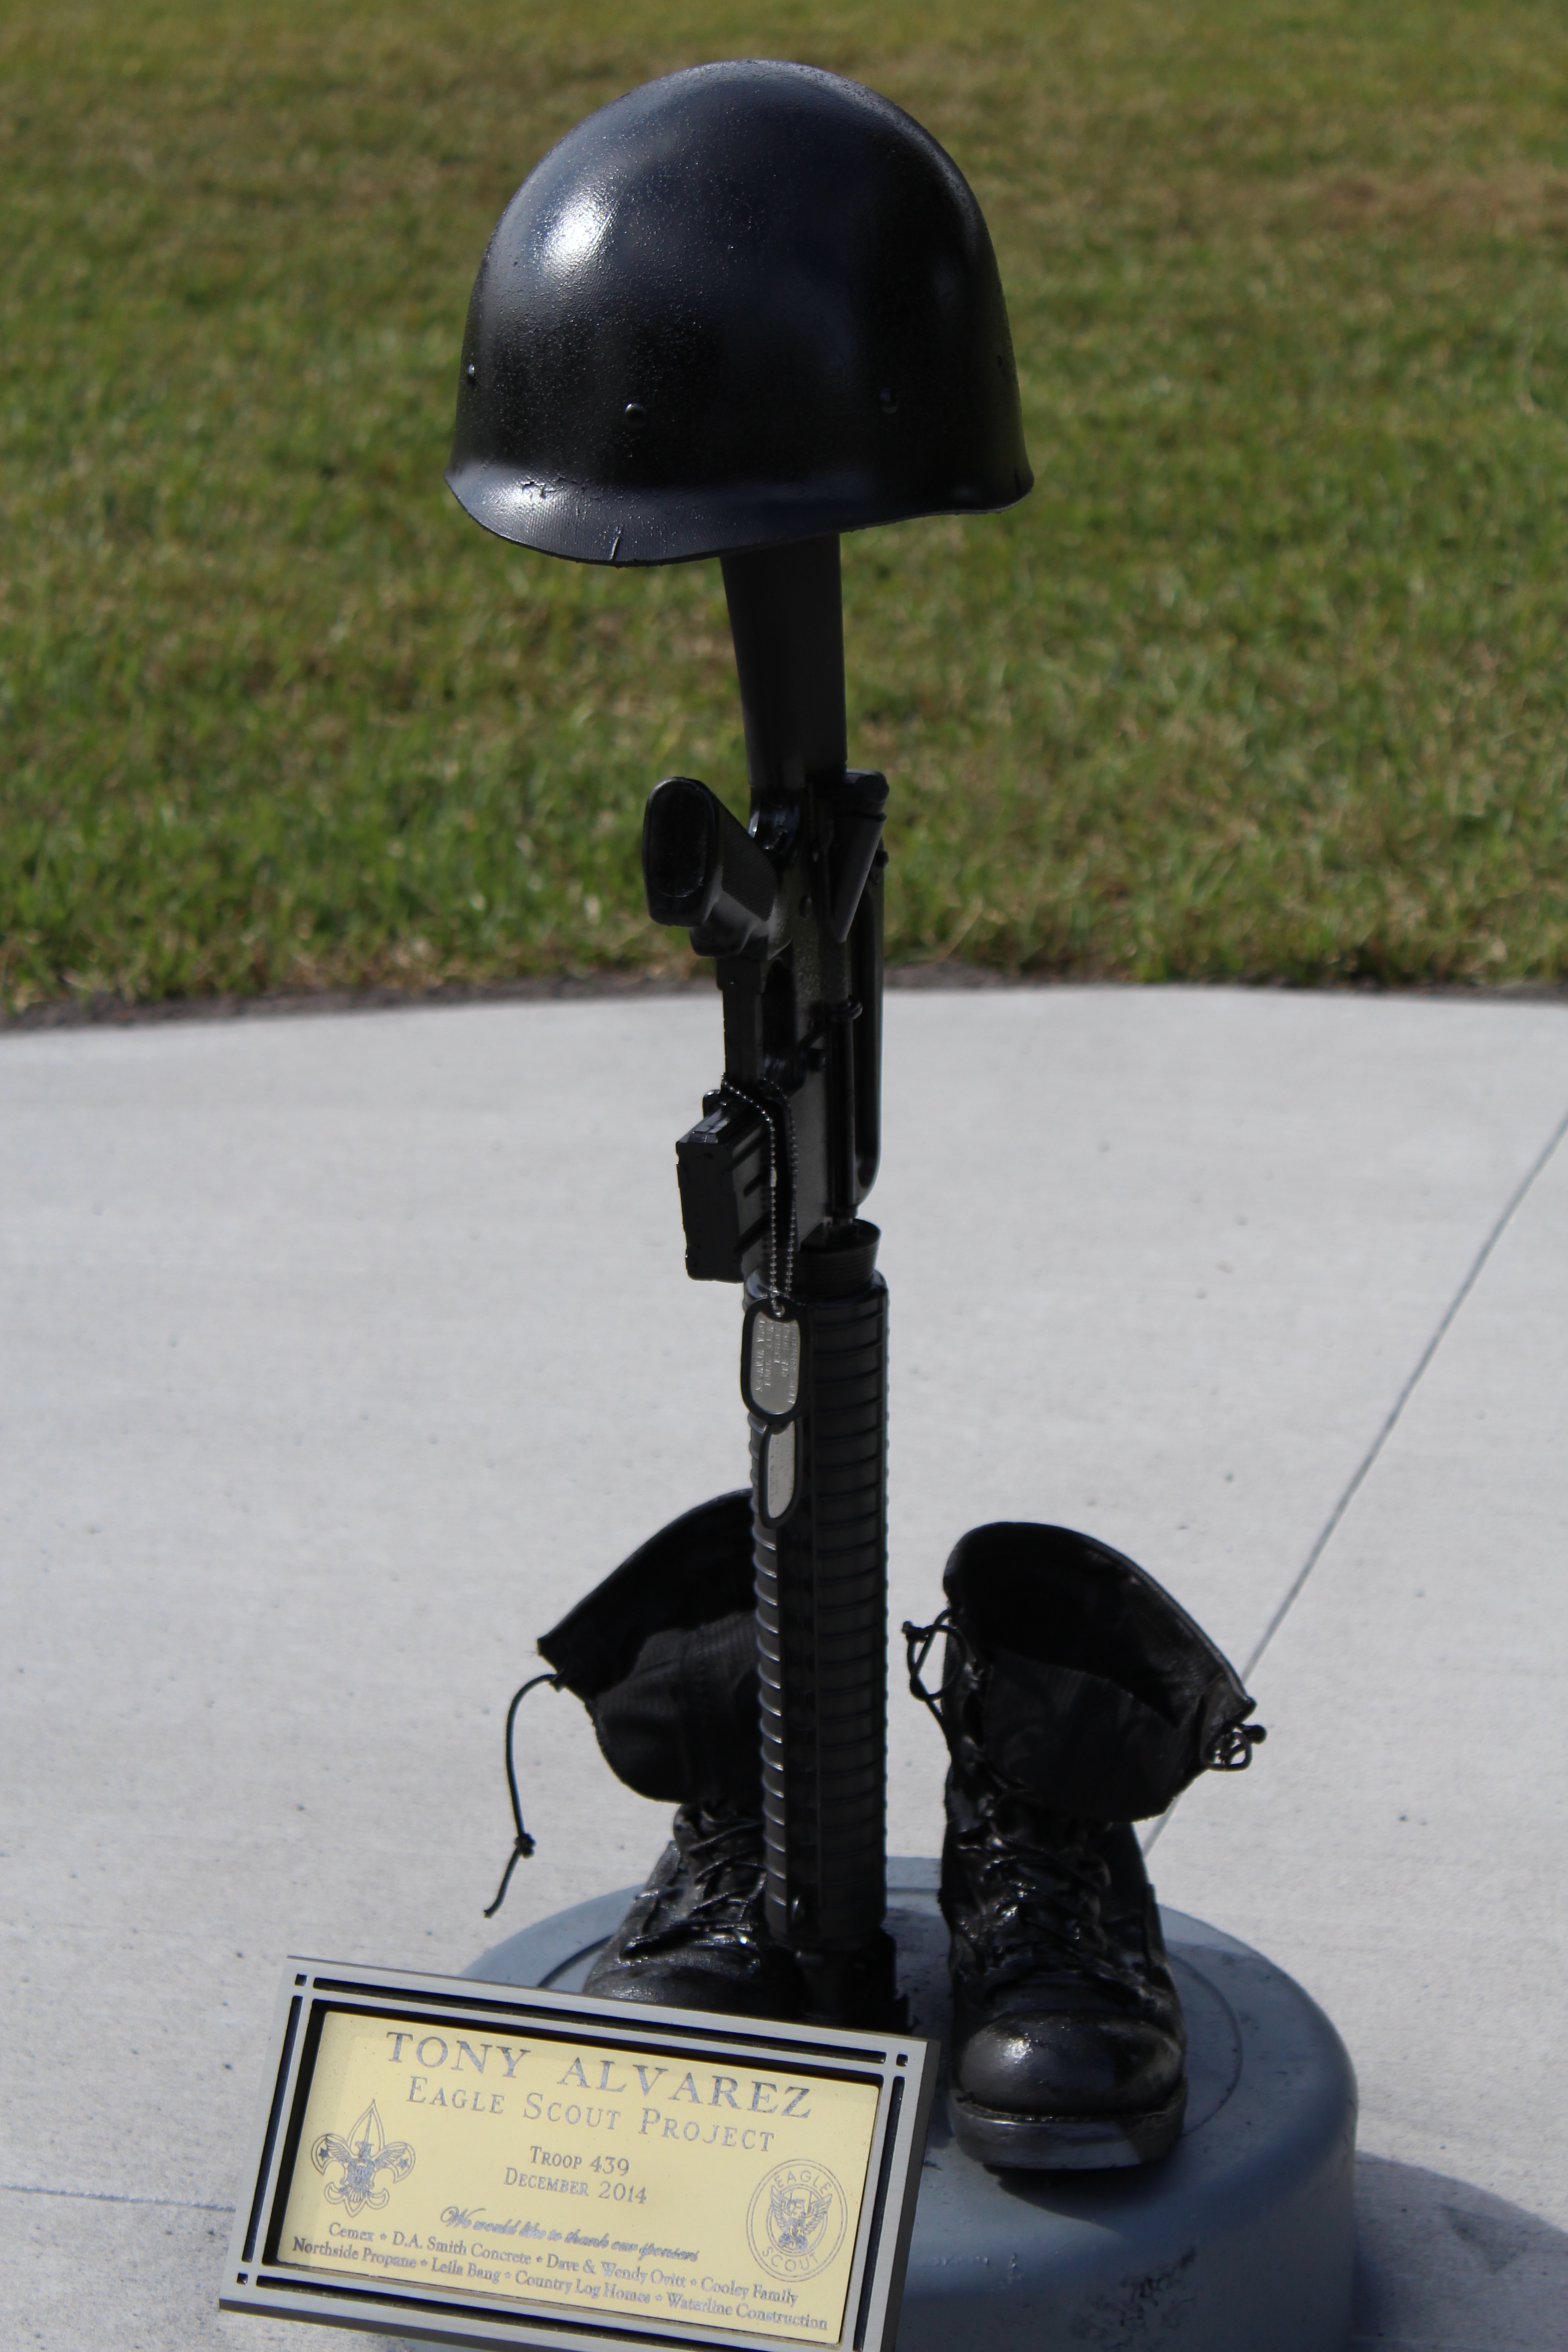
monument, military, soldier, usa, black, lighting, sculpture, memorial, war, american, remembrance